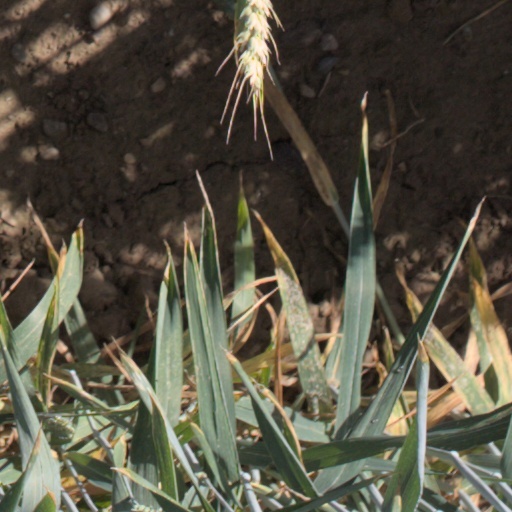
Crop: wheat